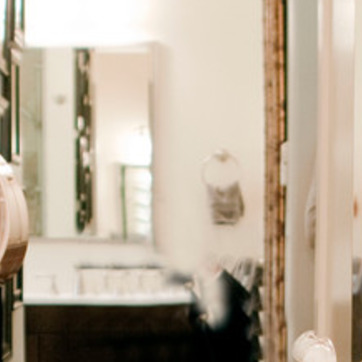
Material: mirror